United Nations Security Council Resolution 1167

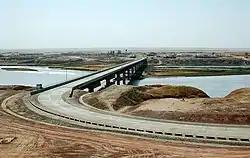
Bridge between Tajikistan and Afghanistan

United Nations Security Council resolution 1167, adopted unanimously on 14 May 1998, after recalling all resolutions on the situation in Tajikistan and along the Tajik-Afghan border, the Council extended the mandate of the United Nations Mission of Observers in Tajikistan (UNMOT) for a further six months until 15 November 1998.